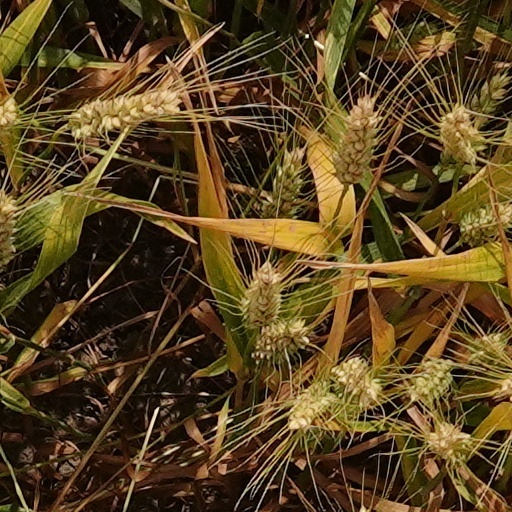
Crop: wheat